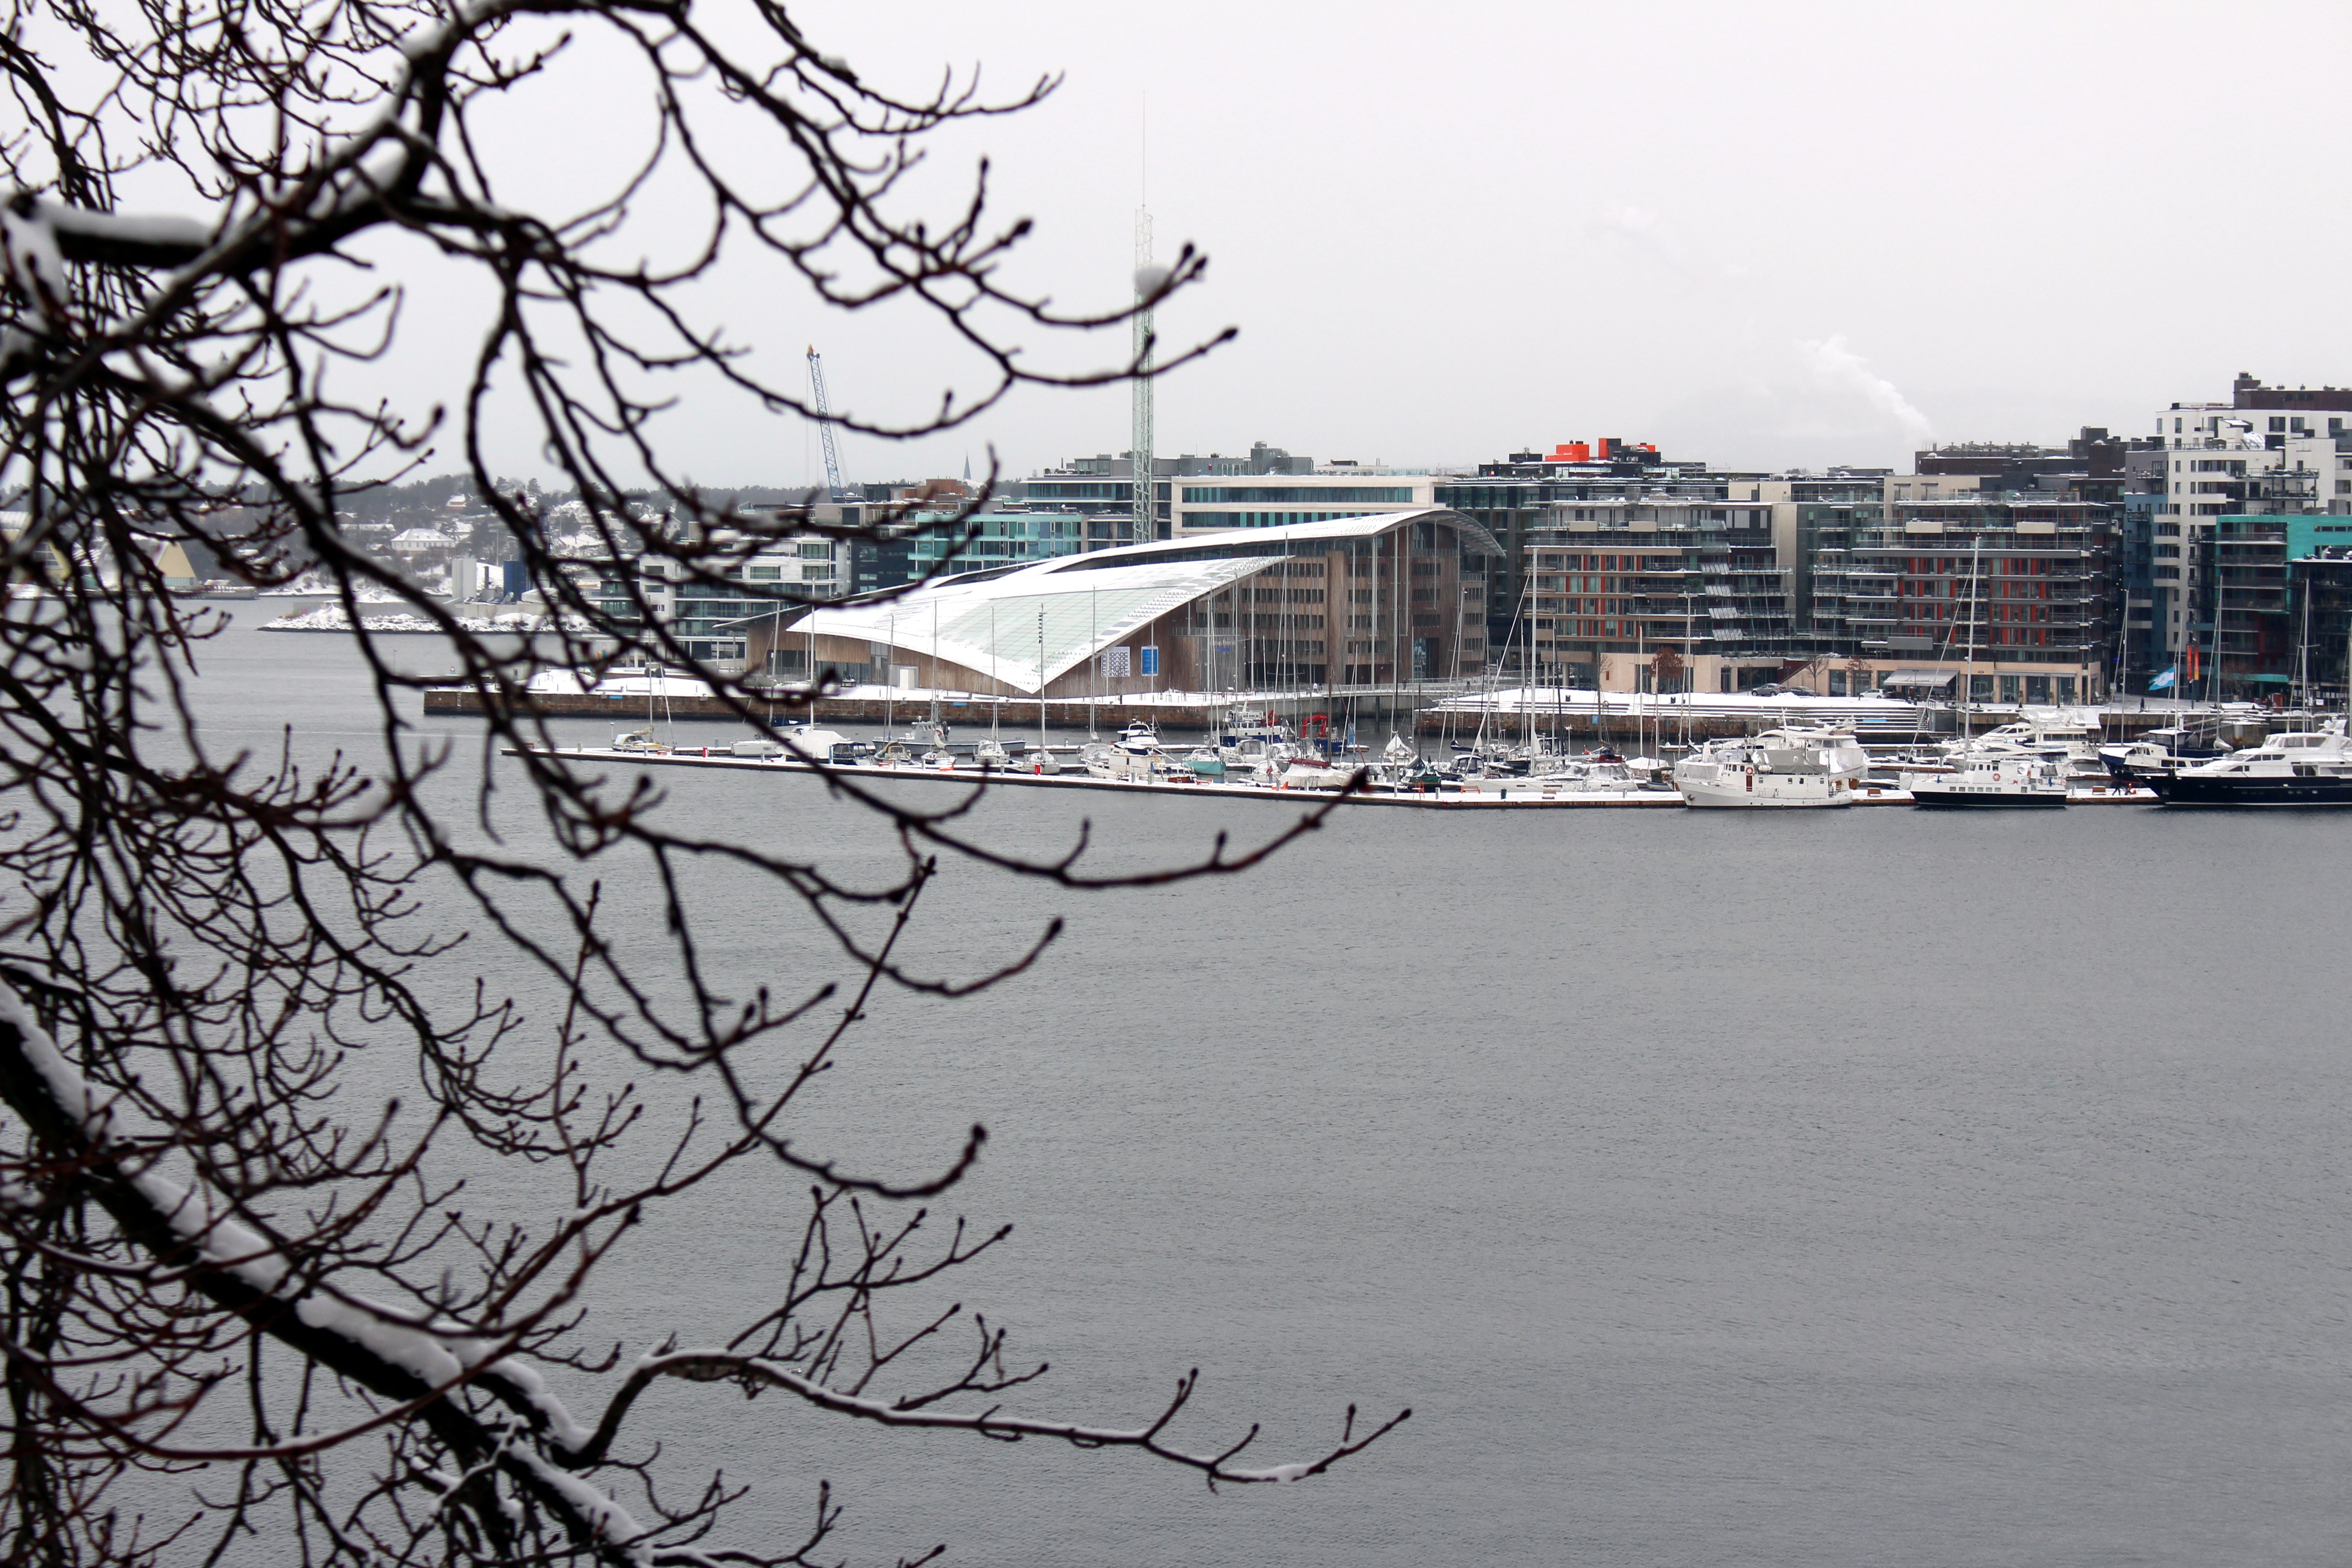
water, snow, winter, city, river, travel, reflection, weather, port, norway, scandinavia, oslo, visitoslo, oslofjord, alexandra gutthenbach lindau, atmospheric phenomenon, akerbrygge, tjuvholmen, astrup fearnley museum